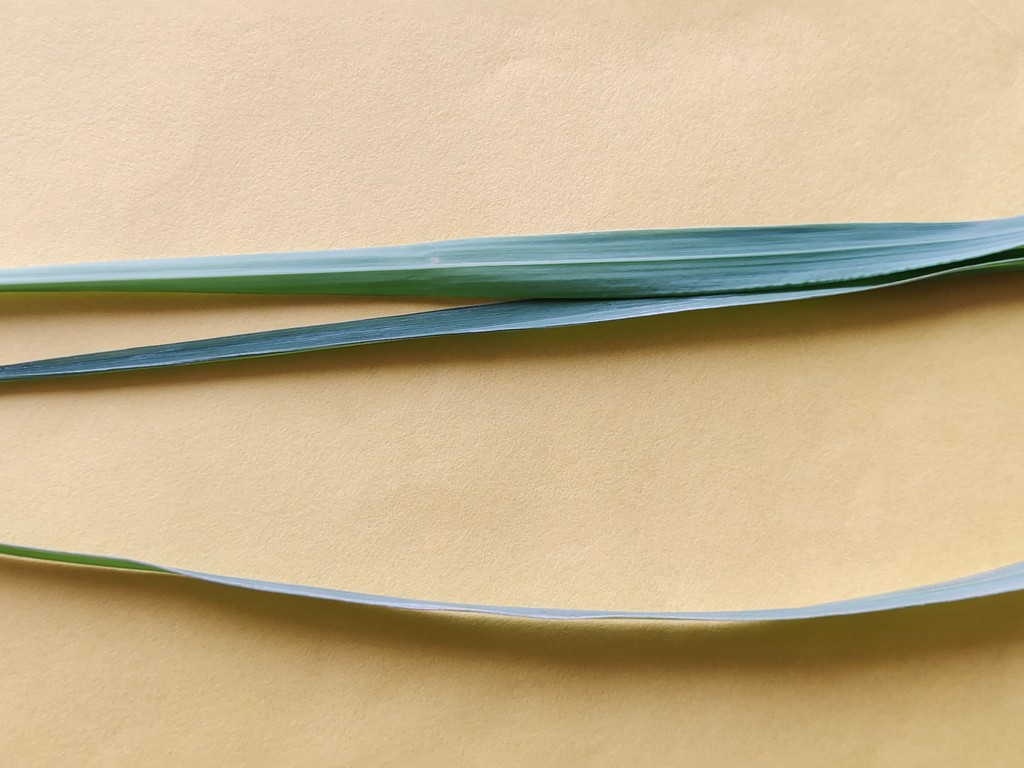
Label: Healthy